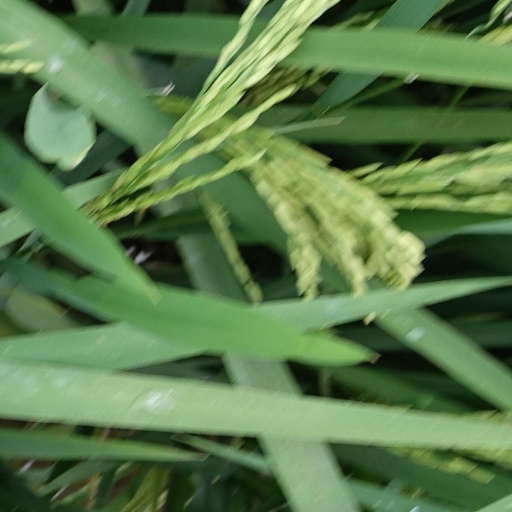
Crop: rice